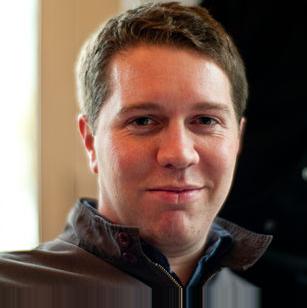
Age: 30